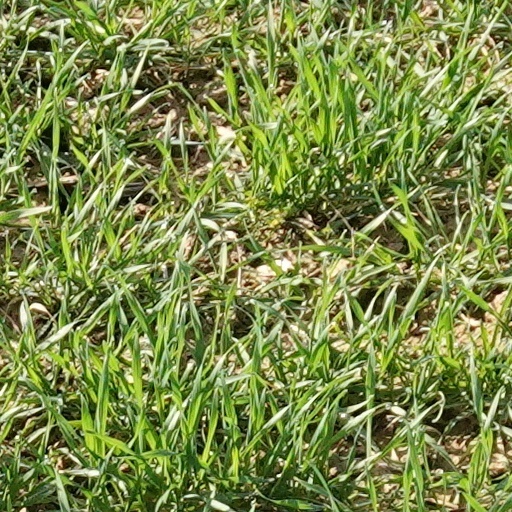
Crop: wheat